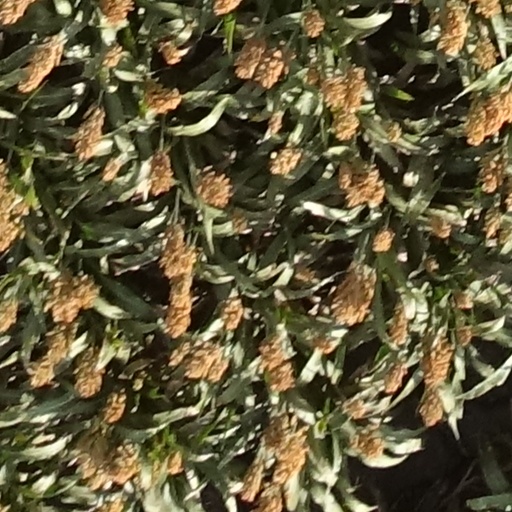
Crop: sorghum